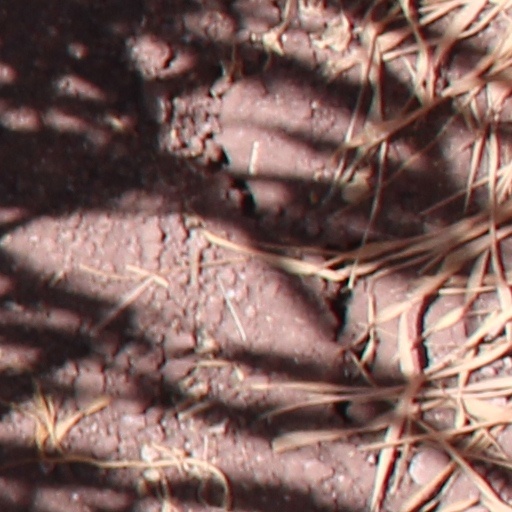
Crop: wheat